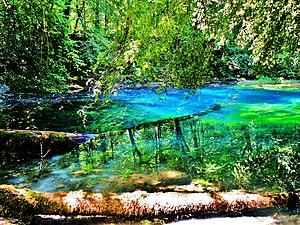
Source du planey, en été.
Anjeux est une commune française située dans le département de la Haute-Saône, en région Bourgogne-Franche-Comté.